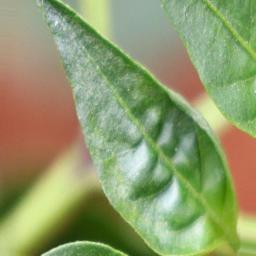
Label: mites_and_trips